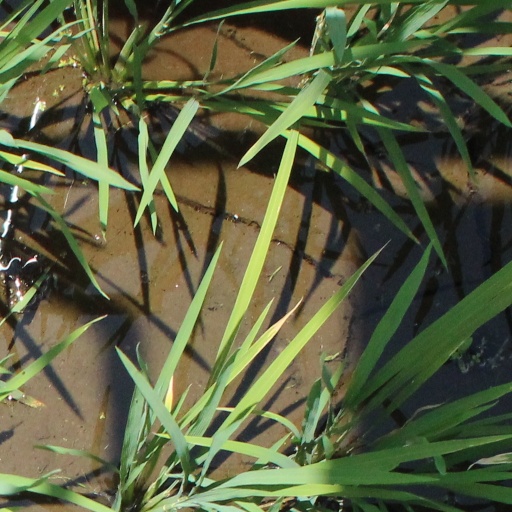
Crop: rice